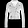
Label: Coat